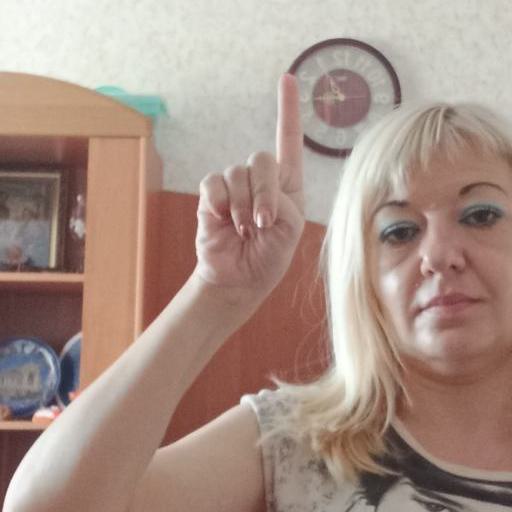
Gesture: one